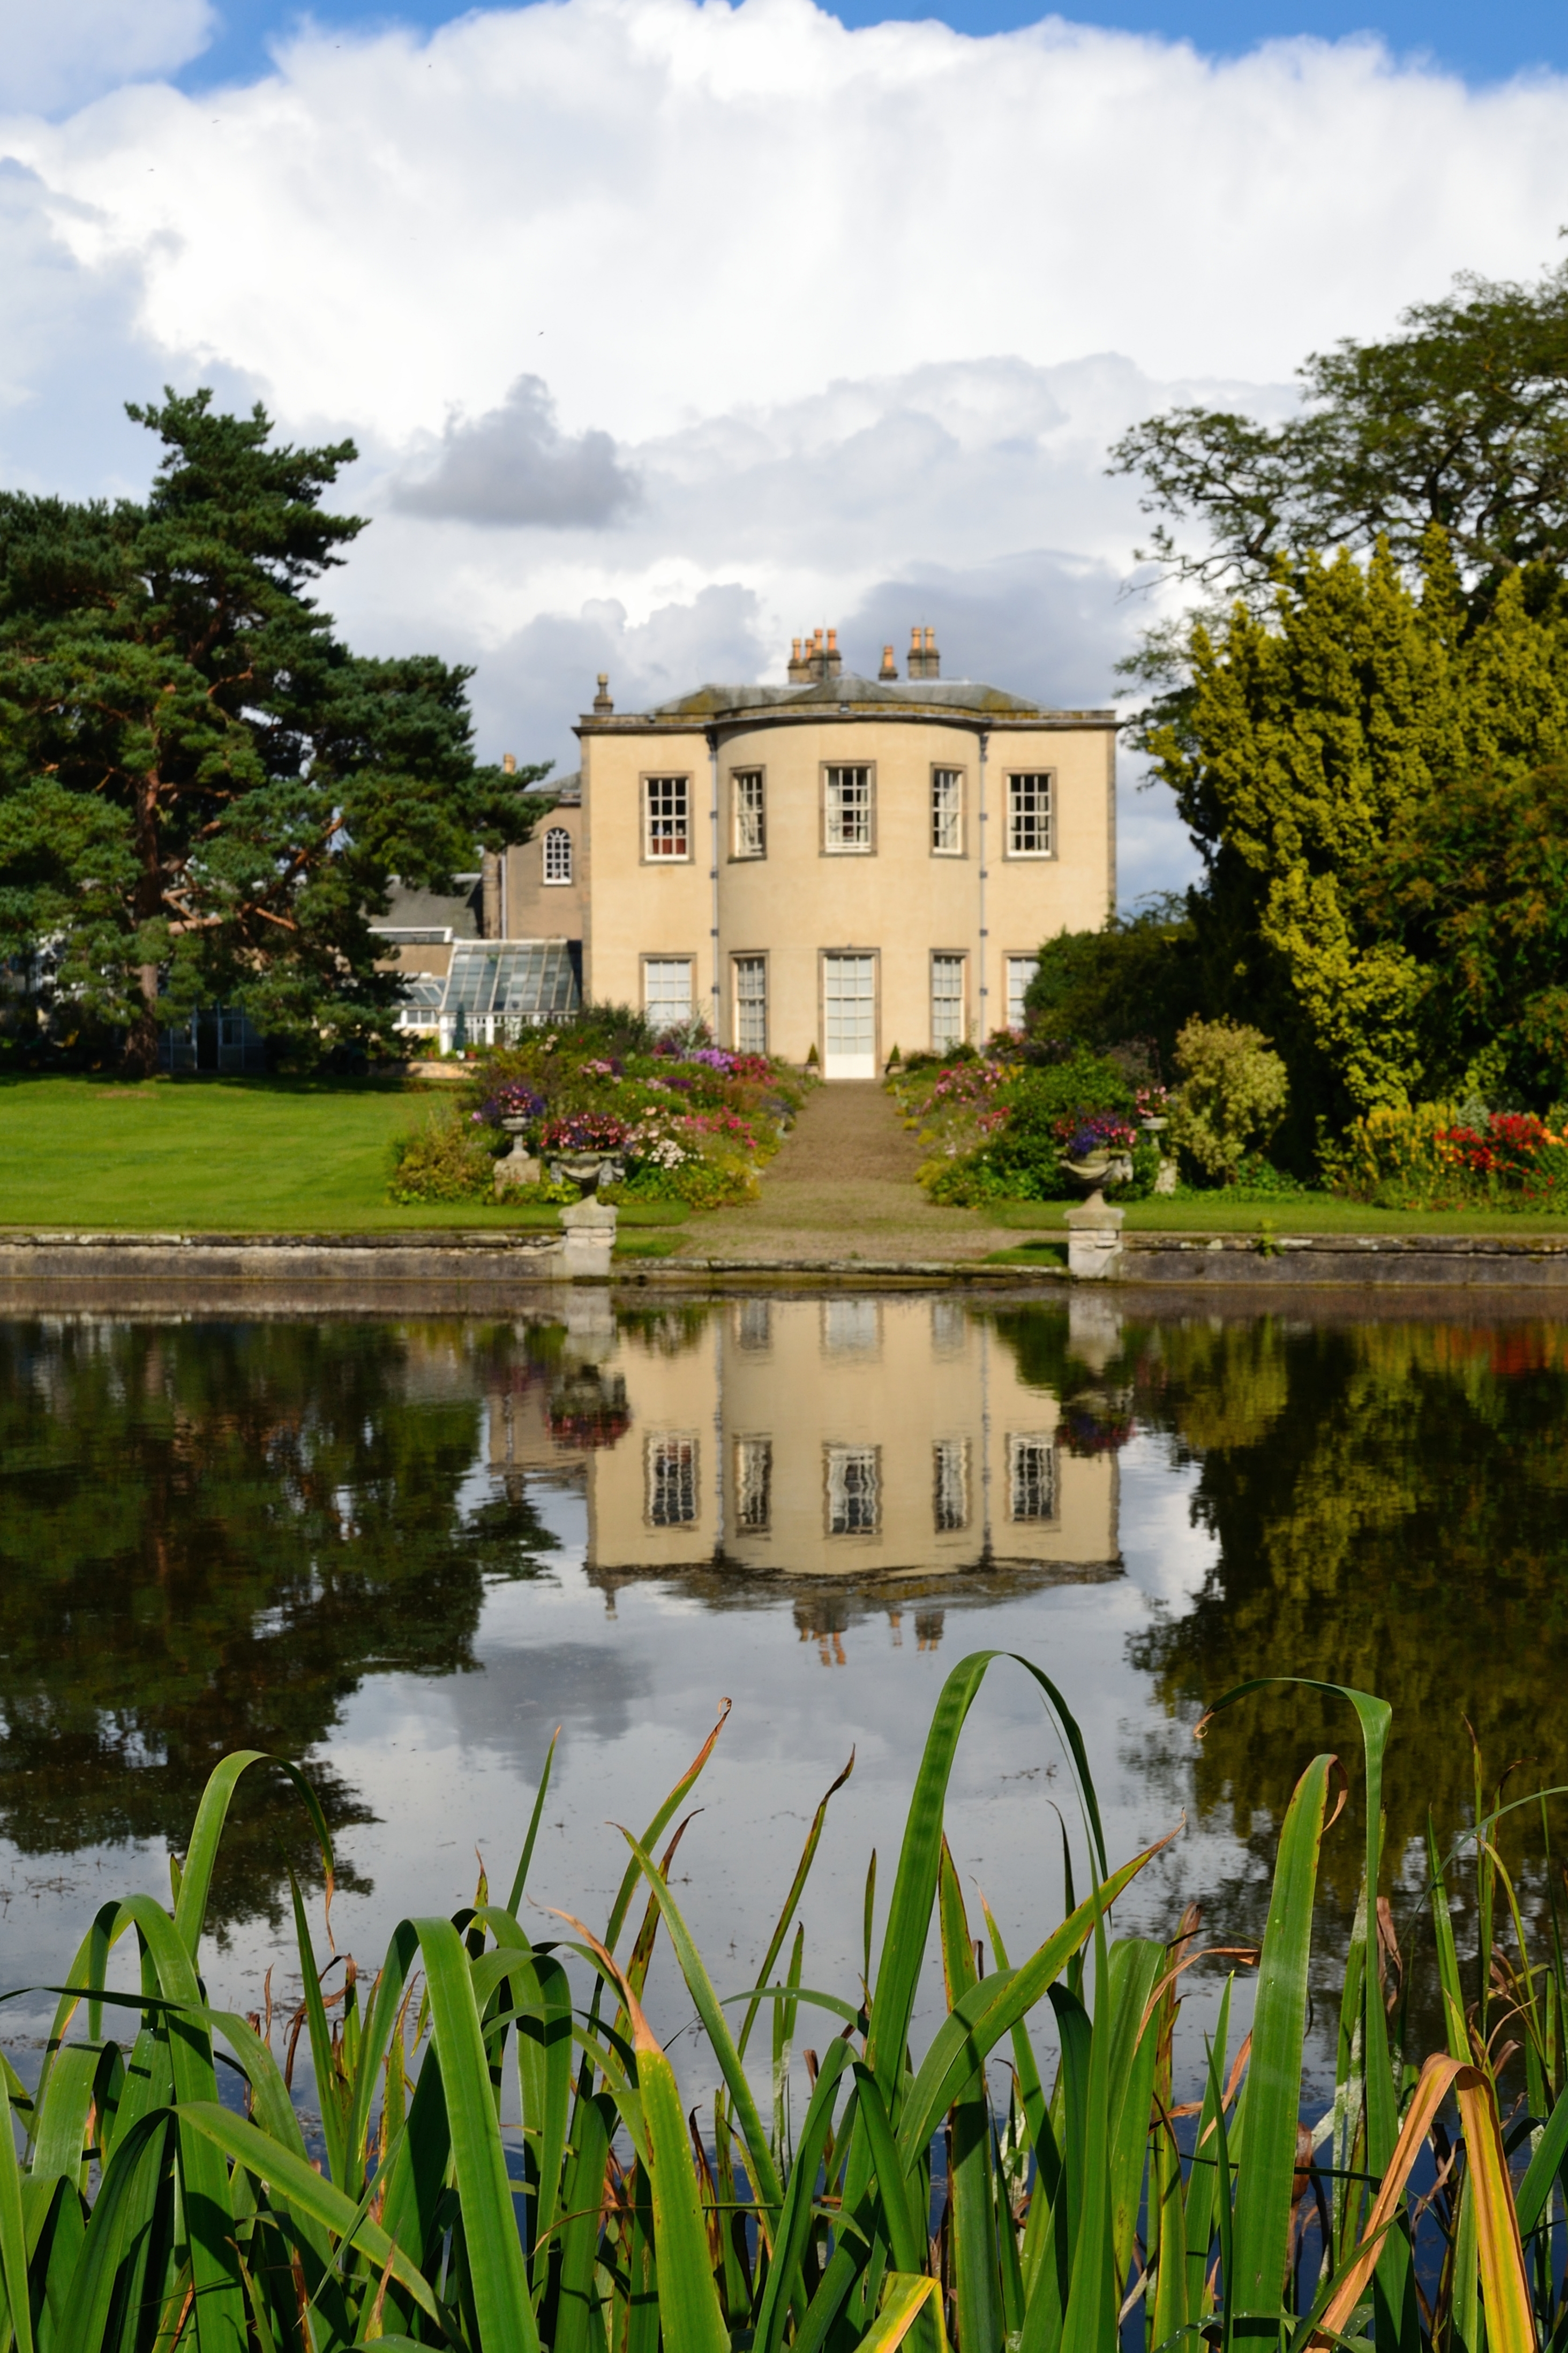
tree, water, grass, house, flower, chateau, river, pond, reflection, park, garden, waterway, estate, moat, manor house, rural area, water castle